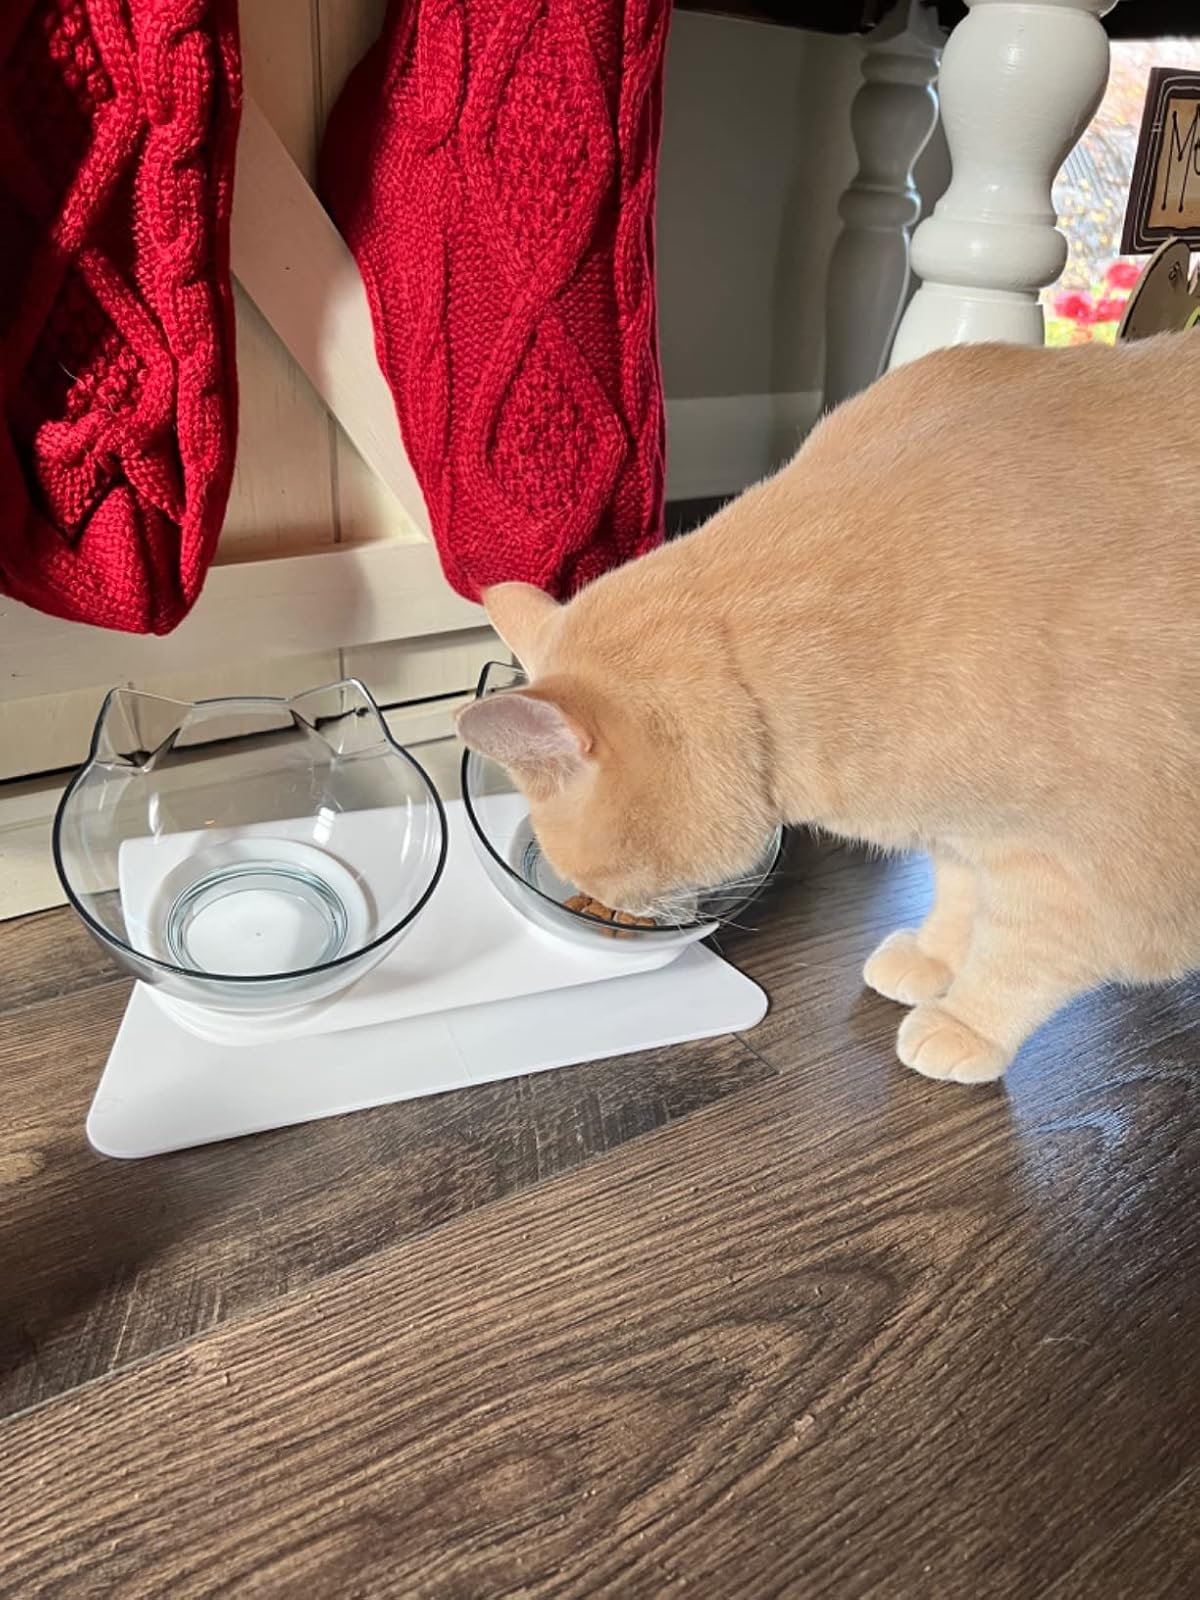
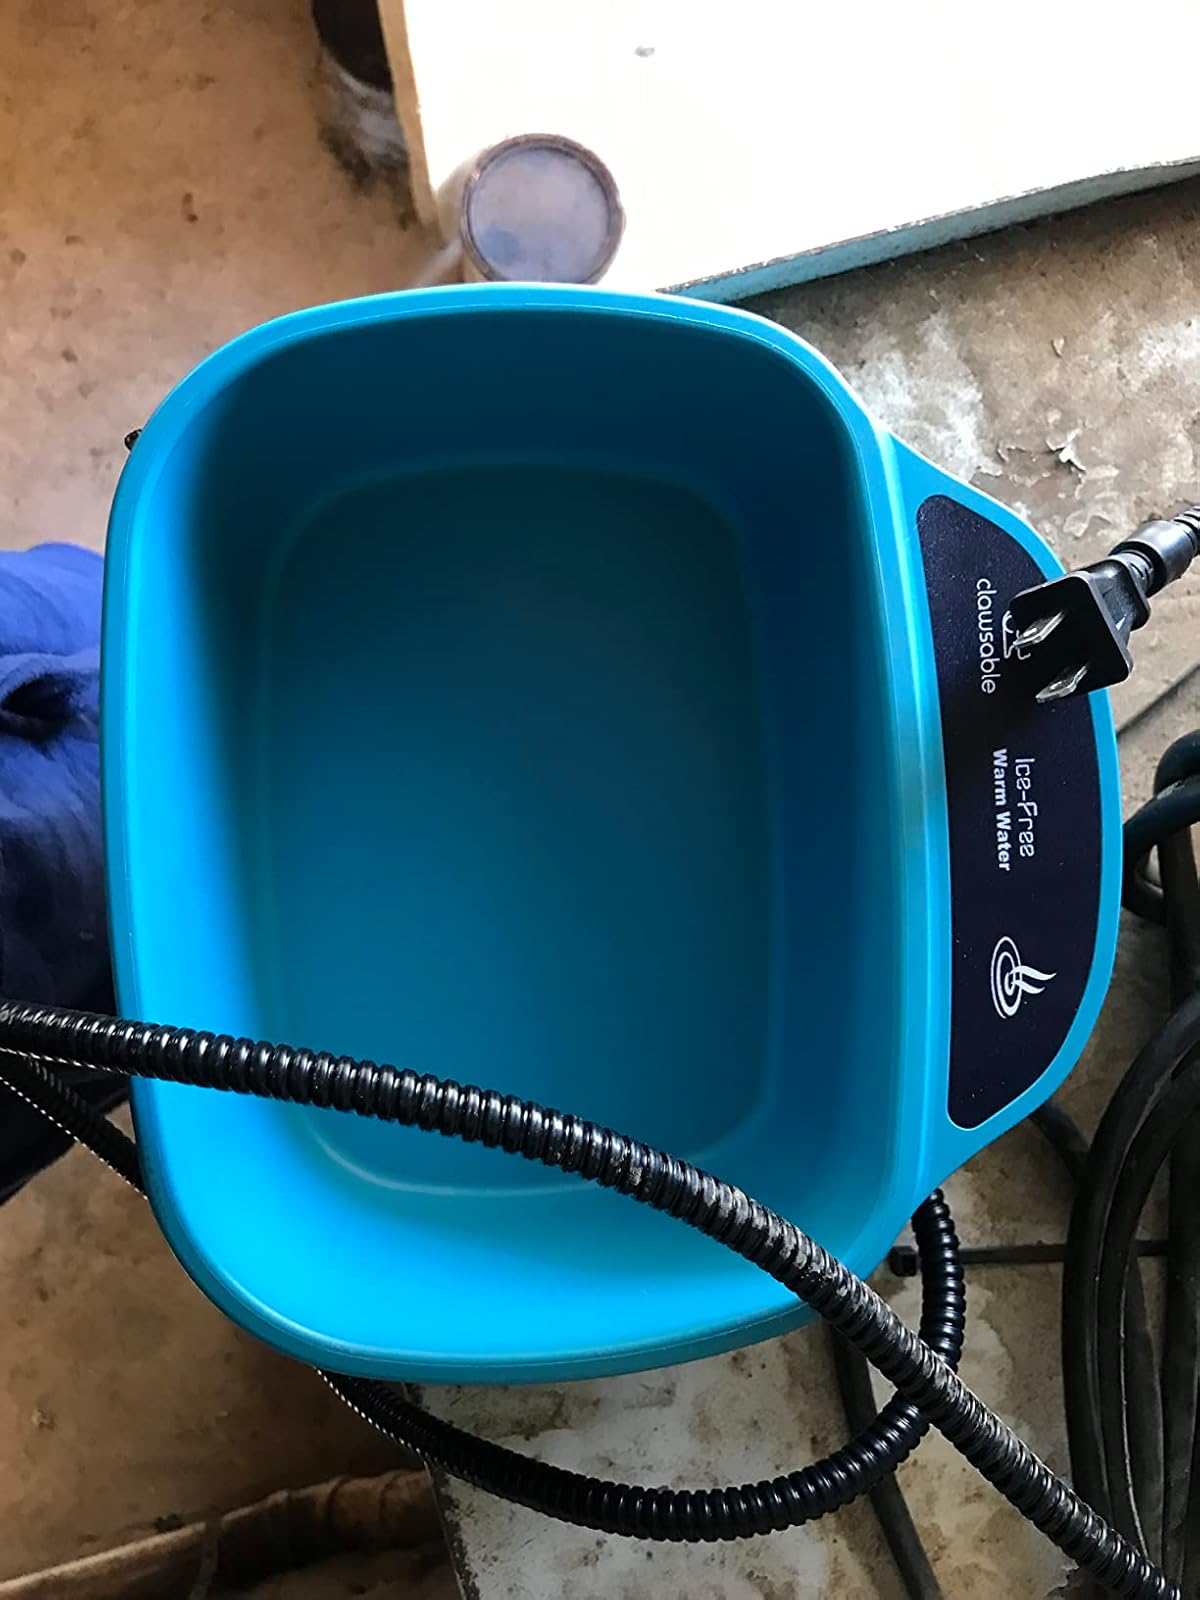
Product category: items_bowl
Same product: no